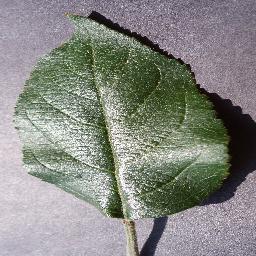
Label: Apple___healthy